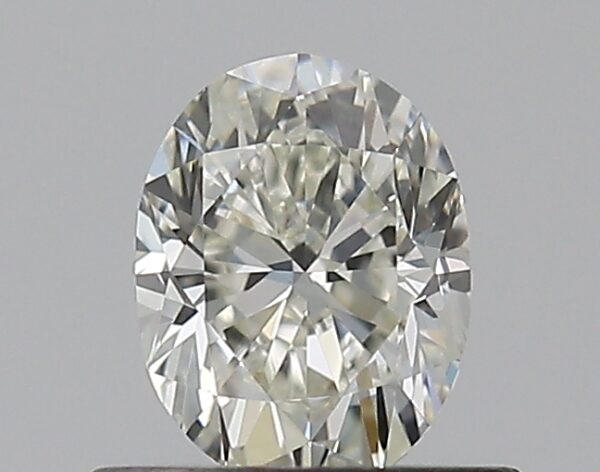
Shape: oval
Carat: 0.5
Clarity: VS1
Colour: J
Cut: GD
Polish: EX
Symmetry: GD
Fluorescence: M
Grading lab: GIA
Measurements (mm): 5.65 x 4.27 x 2.94